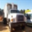
Label: truck